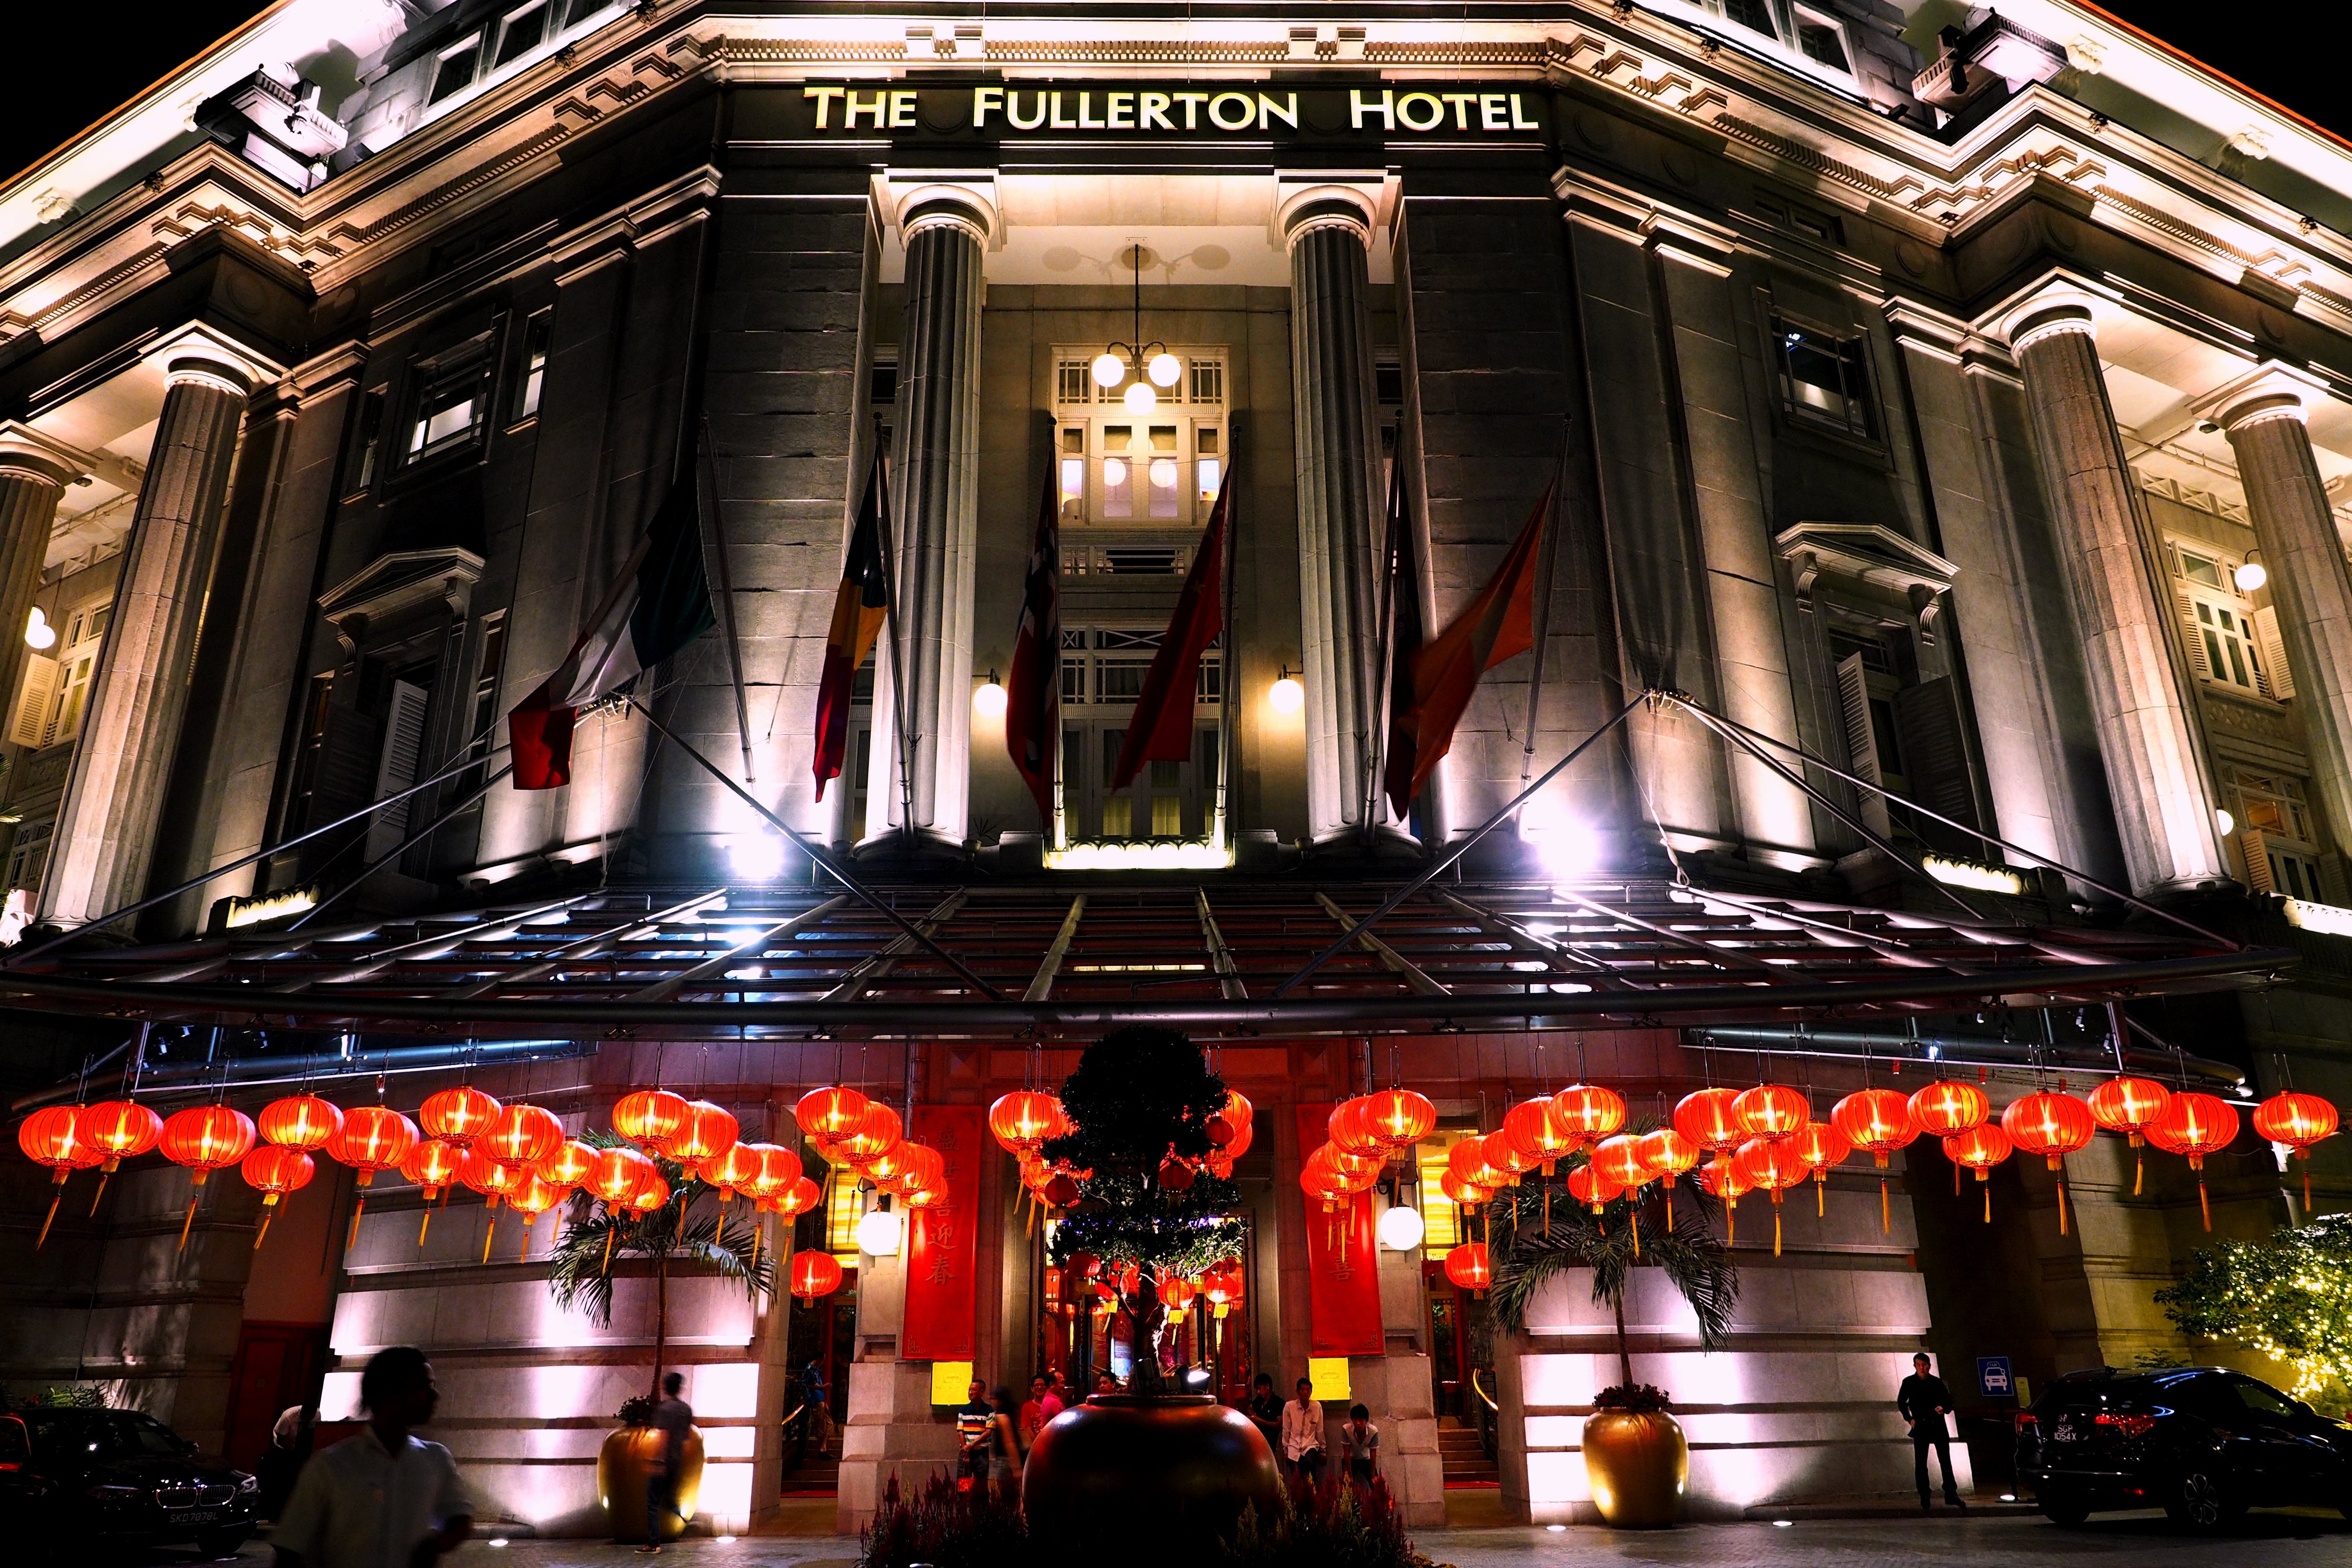
street, night, building, city, landmark, facade, lighting, nightphotography, hotel, singapore, omdem1, lunarnewyear, thefullertonhotel, metropolis, metropolitan area